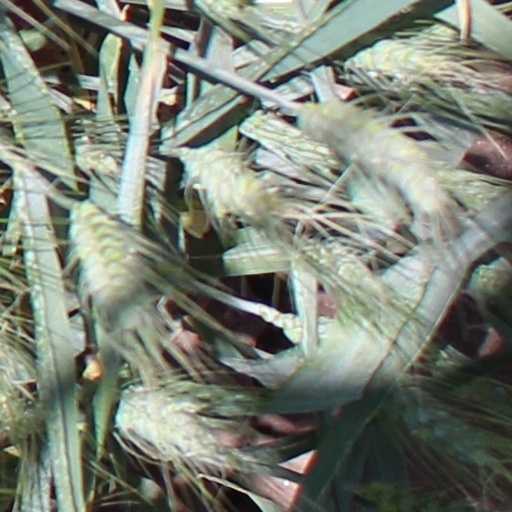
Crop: wheat